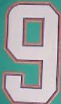
Number: 9